Harry Neal Baum

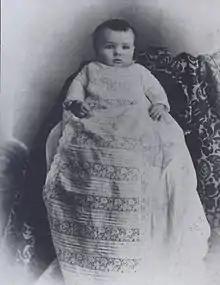
Four-month-old Harry Neal Baum in 1890

Raised in Chicago, Baum was born in Aberdeen, South Dakota, on December 18, 1889, to Maud Gage and L. Frank Baum. The third son of L. Frank Baum, the author of "The Wonderful Wizard of Oz", he was named "Harry Neal Baum" to honor Harry Baum and Hattie and William Neal, L. Frank Baum's brother, sister, and brother-in-law, respectively. His brothers were Frank Joslyn, Robert Stanton, and Kenneth Gage.